Metropolitan Police Department of the District of Columbia

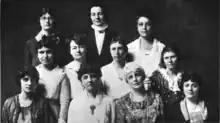
Woman's Bureau (1919)

In the summer of 1918, Major and Superintendent Raymond W. Pulliam established the Women's Bureau, originally directed by Marion O. Spingarn. The Women's Bureau was created to deal with issues involving juveniles, specifically girls, such as delinquency, investigating casework on juveniles, preventive welfare work to curb criminality in juveniles, and the supervision of movie theatres, dance halls, and similar places. Most of the officers in the Bureau in 1920 were trained as school teachers, nurses, or social workers, and included one lawyer. On October 7, 1918, Mina Van Winkle was appointed a police officer in the Women's Bureau. She was known to be extremely outspoken and was an ardent supporter of protection for girls and other women during the law enforcement and judicial process. In January 1919 Van Winkle became director of the Women's Bureau, a post she held until her death in 1932.